Feudal barony of Bampton

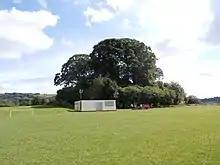
Remnant of the motte of Bampton Castle, ancient seat of the feudal barons of Bampton; looking eastwards, with town of Bampton beyond to right

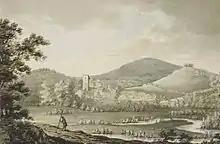
View of Bampton, with castle mound to right, painted in 1800 by Rev. John Swete (died 1821)

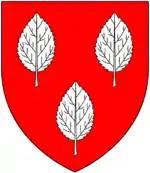
Arms of Cogan: "Gules, three (mulbery) leaves argent".

The feudal barony of Bampton was one of eight feudal baronies in Devonshire which existed during the mediaeval era, and had its "caput" at Bampton Castle within the manor of Bampton.